Wudao Kou station

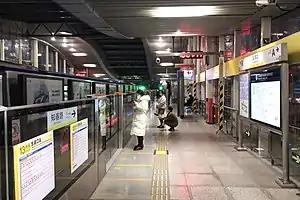
Platform

Wudao Kou station is a station on Line 13 of the Beijing Subway. As its name suggests, it is situated in the Wudaokou area of Haidian District.